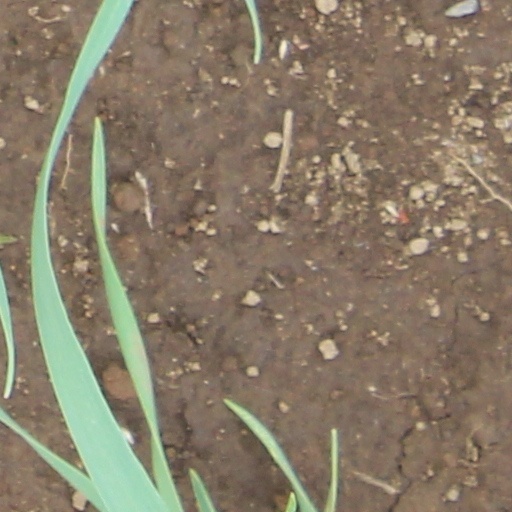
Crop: wheat